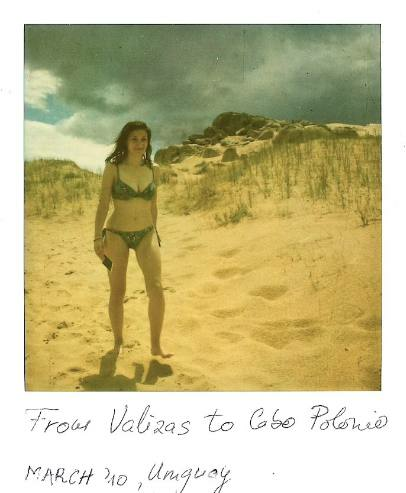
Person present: Yes